Walter Krueger

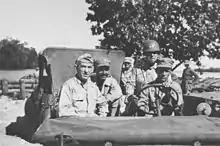
Four officers in a jeep, with a steel helmeted driver. The one on the left is wearing a garrison cap with three stars, the one in the center a cloth peaked cap with one star, while the one on the right had a steel helmet with two stars.

Krueger became commander of IX Corps on 31 January 1940. This corps was created to control units of the Third Army engaged in large scale maneuvers in 1940, in which Krueger's IX Corps conducted a series of mock battles against Walter Short's IV Corps. On 27 June, Krueger became commander of the VIII Corps. On 16 May 1941, he was promoted to lieutenant general, in command of the Third Army. He also became commander of the Southern Defense Command on 16 July 1941. Krueger asked for—and got—Colonel Dwight D. Eisenhower assigned to him as his chief of staff.